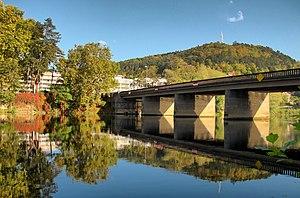
Le pont de Bregille
Les ponts bisontins permettent de franchir le Doubs au niveau du méandre qui sépare le quartier historique du reste de l'agglomération. Aujourd'hui neuf ponts et quatre passerelles relient les deux rives du Doubs à Besançon.